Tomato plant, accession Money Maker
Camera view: horizontal (90 deg, fisheye); turntable rotation: 120 degrees
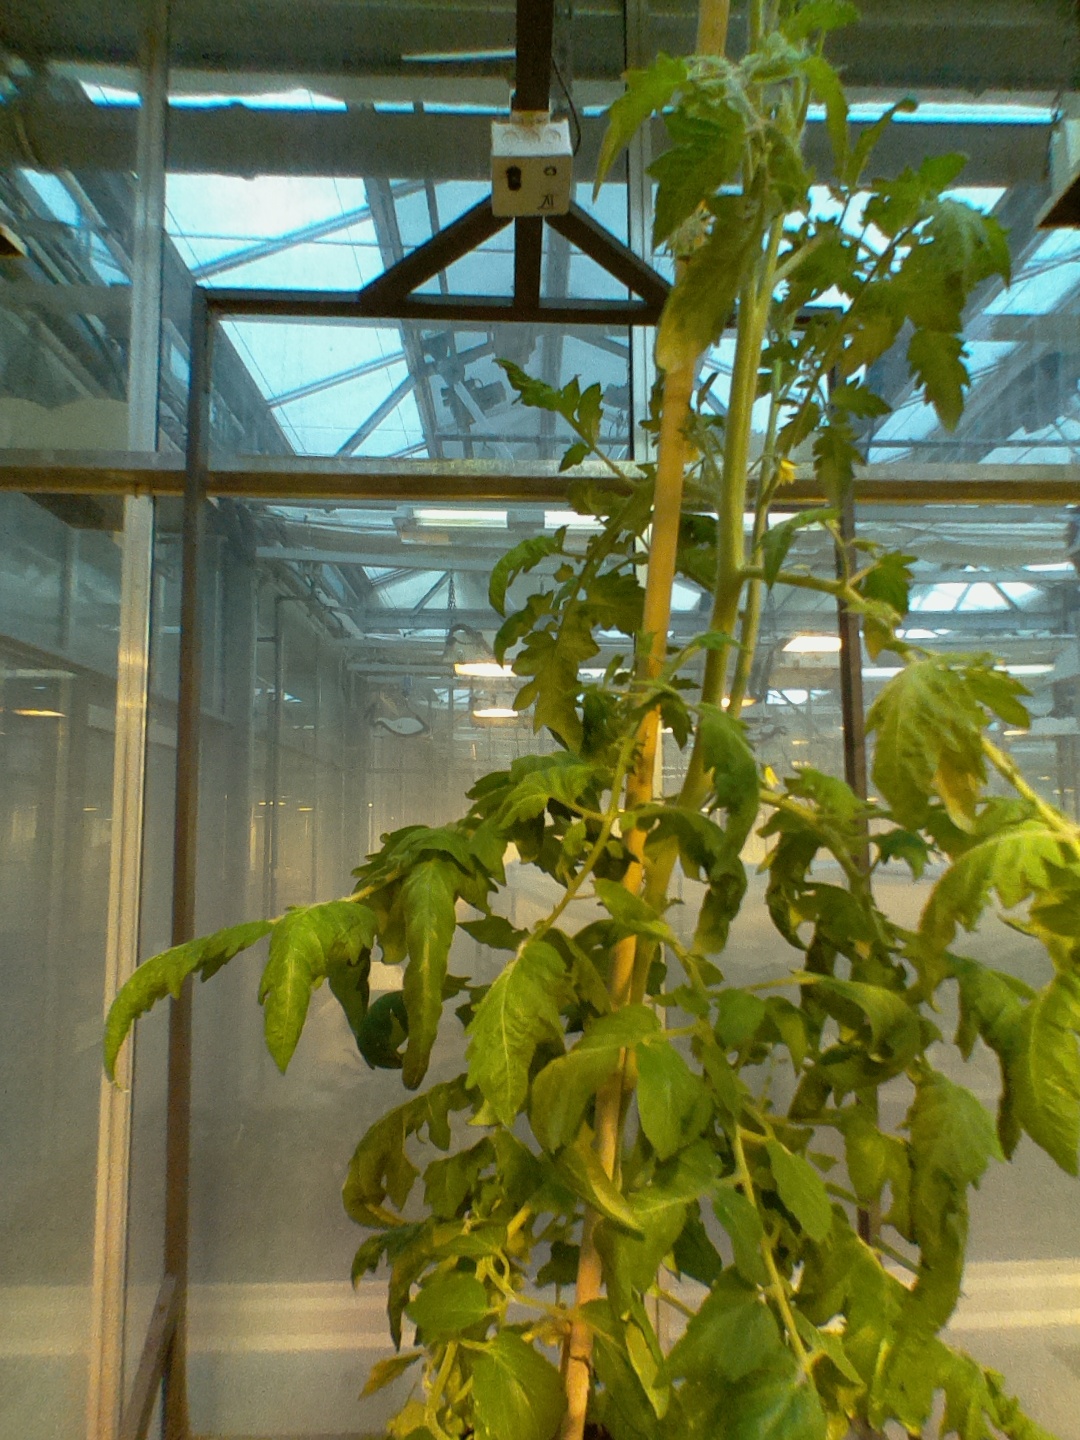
BBCH growth stage 70: Fruits at the main stem or branches visibles